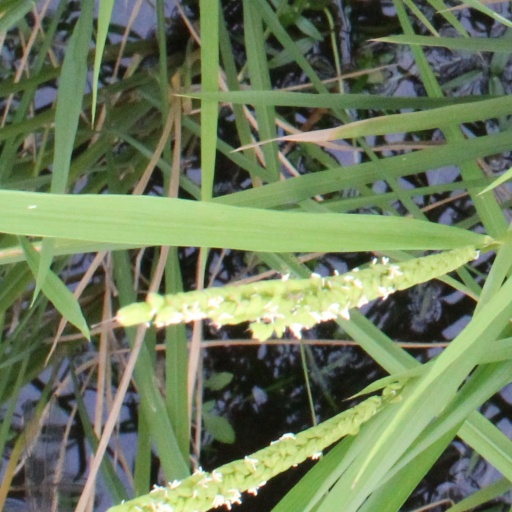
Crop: rice